Kerala Blasters FC

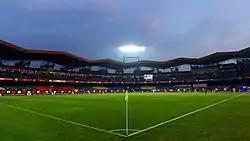
The Jawaharlal Nehru Stadium in Kochi

Kerala Blasters play their home matches at the Jawaharlal Nehru Stadium in the city of Kochi. The stadium is multipurpose but is mostly used for football. It has hosted games of both the Indian national football and cricket teams, and has hosted National Football League and I-League clubs FC Kochin and Chirag United Club Kerala. The stadium was also a venue for the Indian Premier League side Kochi Tuskers Kerala and was selected as a venue for the 2017 FIFA U-17 World Cup. As a part of the FIFA event, the stadium was renovated and new seats were fitted and its capacity was reduced to 50,000 and later to 41,000, taking into account security issues. The stadium received the Best Pitch of the Season Award of the League in the 2018-19 season of Indian Super League. In 2019, Greater Cochin Development Authority proposed the installation of solar panels in the stadium, which would make it the first such venue in Kerala and the third in the country to be powered by solar energy.